Sedition Act (Singapore)

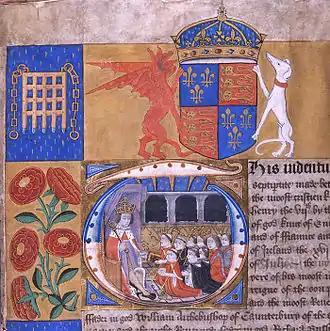
A detail of an illuminated capital from a 1504 document showing Henry VII receiving dignitaries in the Star Chamber. The chamber lent its name to a court of law that decided, in the 1572 case "De Libellis Famosis", that seditious libel was a criminal offence.

Sedition, which is committed when spoken or written words are published with seditious intent, was a criminal offence under English common law. It emerged in an era where political violence threatened the stability of governments. The Star Chamber, in the case of "De Libellis Famosis" (1572), defined seditious libel (that is, sedition in a printed form) as the criticism of public persons or the government, and established it as a crime. The crime of sedition was premised on the need to maintain respect for the government and its agents, for criticism of public persons or the government undermines respect for public authorities. Even though the Star Chamber was later dissolved, seditious libel had become established as a common law offence.